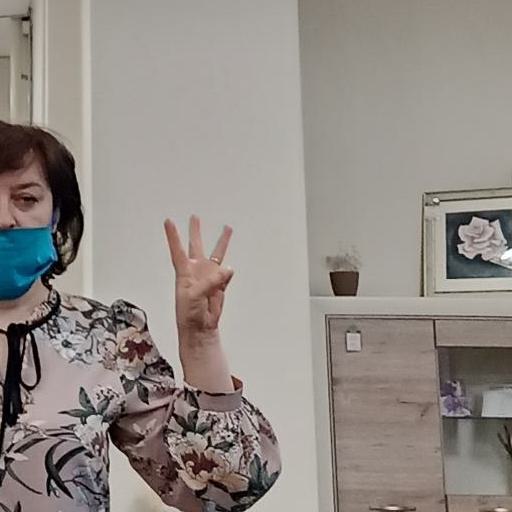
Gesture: three